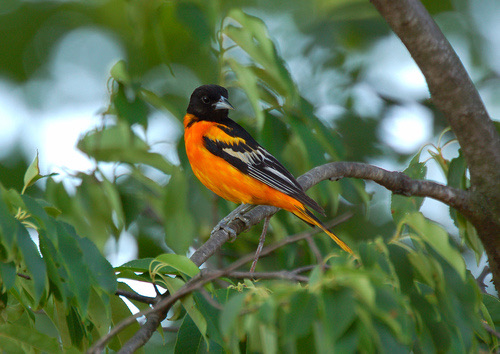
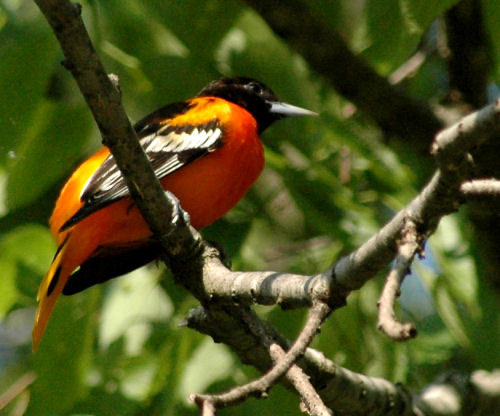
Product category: misc
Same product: yes